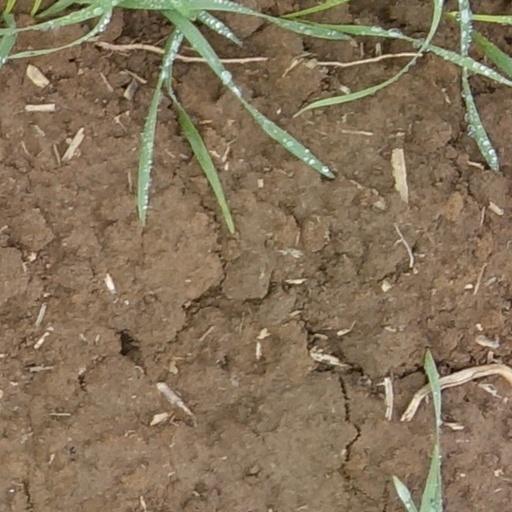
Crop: wheat